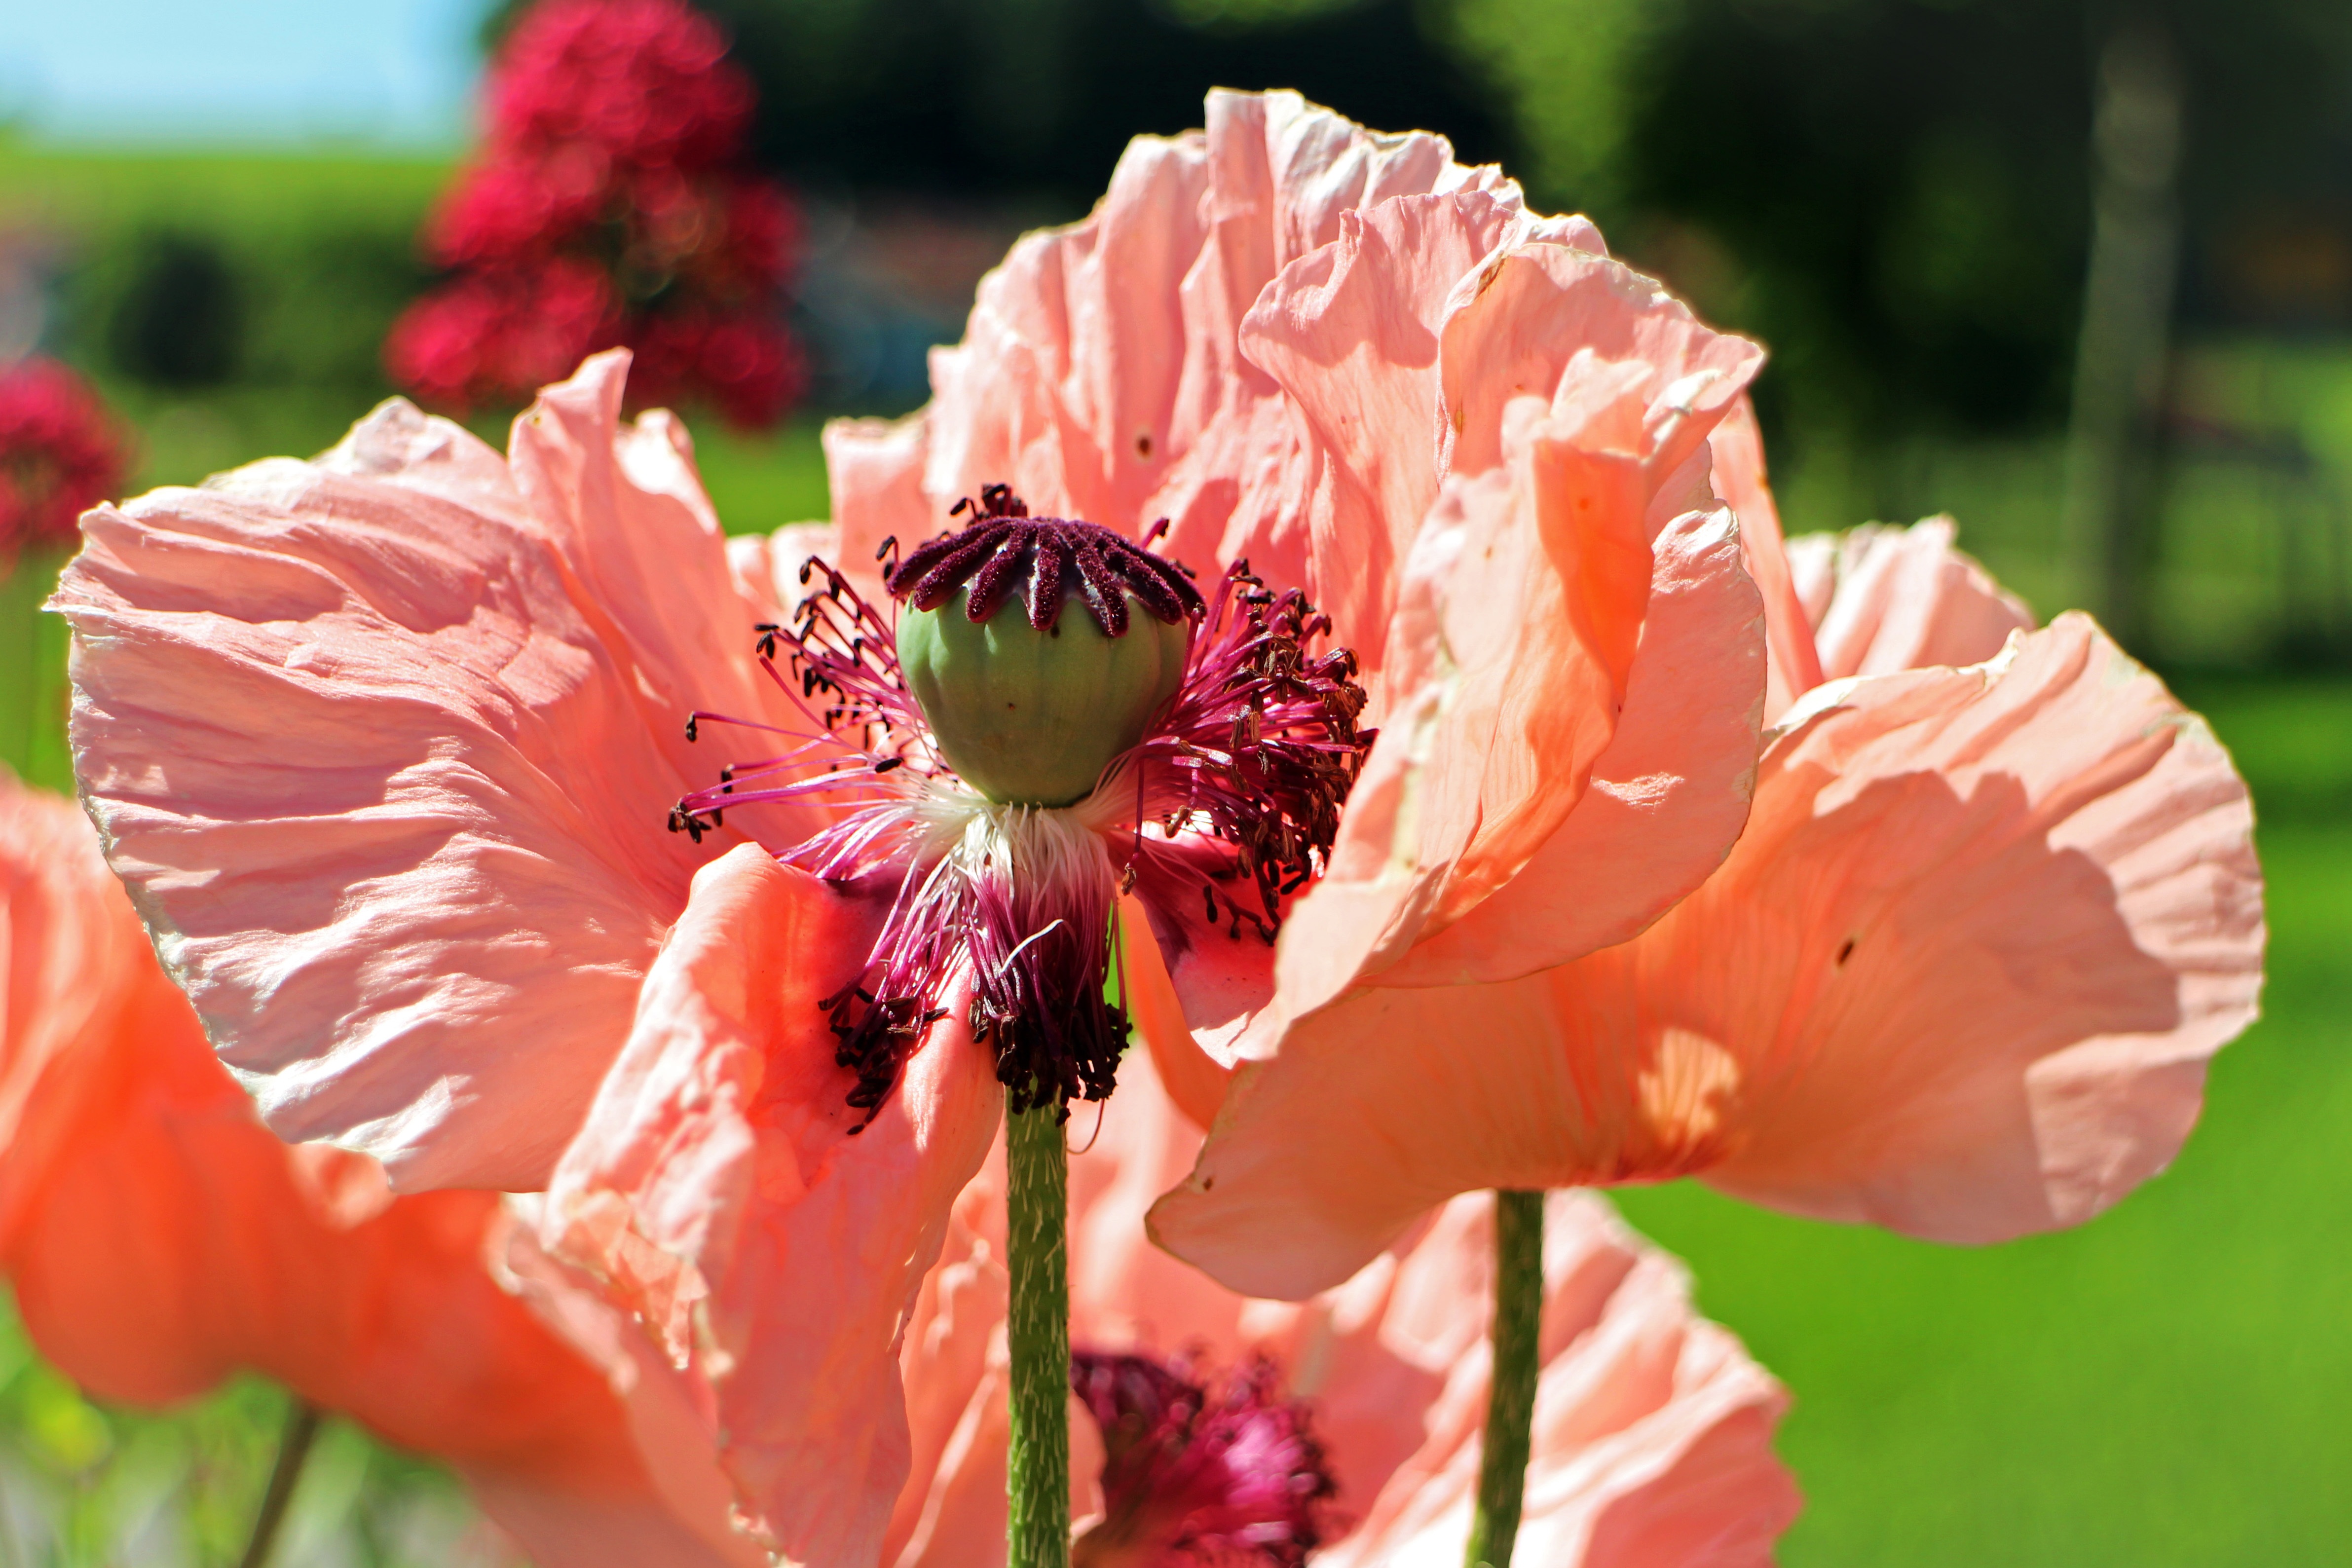
blossom, plant, flower, petal, bloom, pink, flora, capsule, seeds, poppy, bud, coquelicot, macro photography, flowering plant, mohngewaechs, boll, pink poppy, annual plant, land plant, poppy family